F1 Race

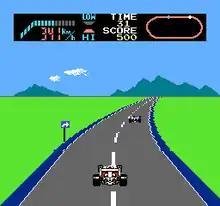
In the Famicom version, the player prepares to turn a corner.

The game features racing in one of two Formula One cars on a variety of tracks in landmark scenery. On Famicom, the cars come in three colors: red, light orange, and dark blue.